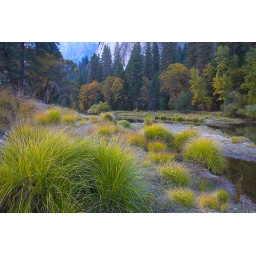
Tall grasses and colorful trees line the merced river in autumn at yosemite national park, california